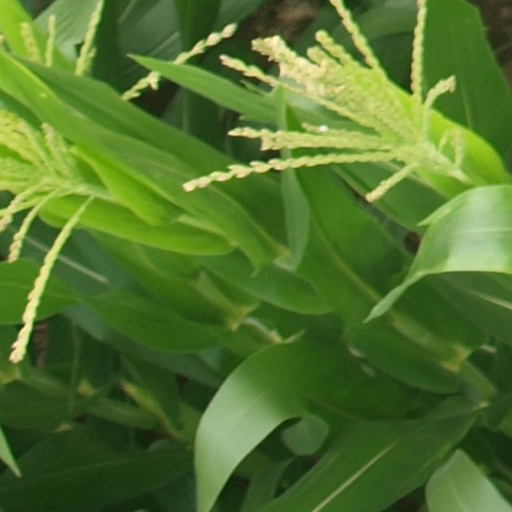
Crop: maize; corn